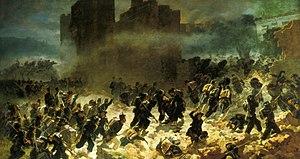
La prise de Rome, le 20 septembre 1870, provoque l'annexion de la ville au royaume d'Italie, et le décret mettant fin à l'existence des États pontificaux et du pouvoir temporel des papes, ce qui déclenchera la controverse dite de la « question romaine ». L'année suivante, la capitale de l'Italie est transférée de Florence à la « Ville éternelle » par la loi nᵒ 33 du 3 février 1871.
22 janvier : Lobengula s’empare du pouvoir au Matabélé après deux ans de guerre civile après la mort de son père Mosélékatsé, roi des Ndébélé.
La crise moderniste, ou controverse moderniste, est un conflit d'idées au sein de l'Église catholique entre la Tradition avec son épistémologie scolastique et les tenants d'un modernisme.